Würzburg Hauptbahnhof

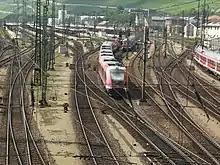
A regional train on the eastern approaches

In subsequent years the railways grew steadily. Although a lack of resources prevented rapid economic growth, as a result of the construction of new tracks, Würzburg became a railway junction. First, in 1861 construction started on a nearly -long link between Würzburg and Ansbach station, where it connected with a line that had been built in 1859 by the town of Ansbach to connect with the Ludwig South-North Railway in Gunzenhausen. This line (which is now part of the Treuchtlingen–Würzburg railway) was completed in 1864, giving Würzburg a shorter connection to the major cities of Augsburg and Munich. Just a year later, a direct link was opened between Rottendorf and Fürth (now part of the Nuremberg–Würzburg railway), creating a much shorter than the line via Bamberg and relegating the Ludwig Western Railway to a minor role. At the same time the common section with the old route to Bamberg between Würzburg and Rottendorf was duplicated. In 1866, the Baden Odenwald Railway ("Odenwaldbahn") was completed. It was last railway opened to Würzburg until the late 20th century. It was built mainly at the request of Bavaria, to connect the then Bavarian Rhenish Palatinate to its own railway network and ran from Würzburg via Osterburken and Mosbach to Heidelberg.